Diamond cut

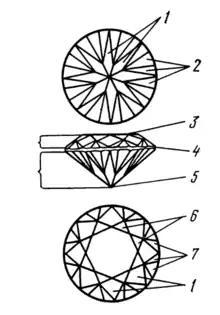
High-Light cut

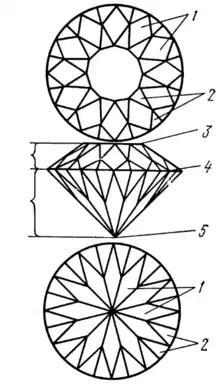
King cut

The size of a diamond may also be a factor. Tiny (< 0.02 carats [4 mg]) diamonds—known as "melée"—are usually given simplified cuts (i.e., with fewer facets). This is because a full-cut brilliant of such small size would appear milky to the human eye, owing to its inability to resolve the stone's dispersive fire. Conversely, large diamonds are usually given fancy cuts with many extra facets. Conventional round brilliant or fancy cuts do not scale up satisfactorily, so the extra facets are needed to ensure there are no "dead spots". Because large diamonds are less likely to be set in jewelry, their cuts are considered for how well they display the diamonds' properties from a wide range of viewing directions; in the case of more moderate-sized diamonds, the cuts are considered primarily for their face-up appeal.